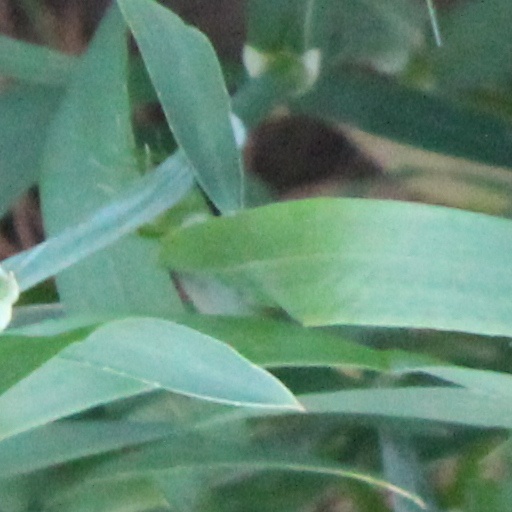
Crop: wheat